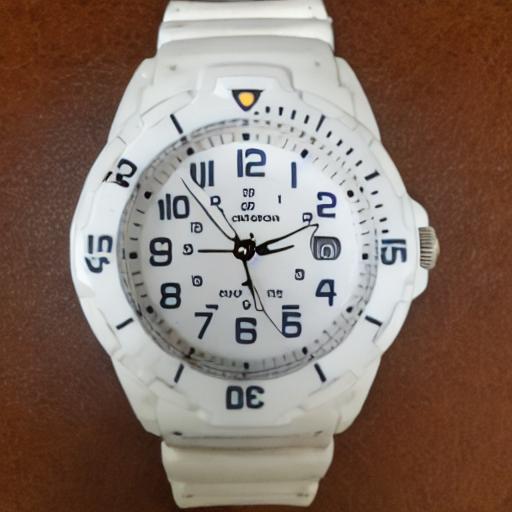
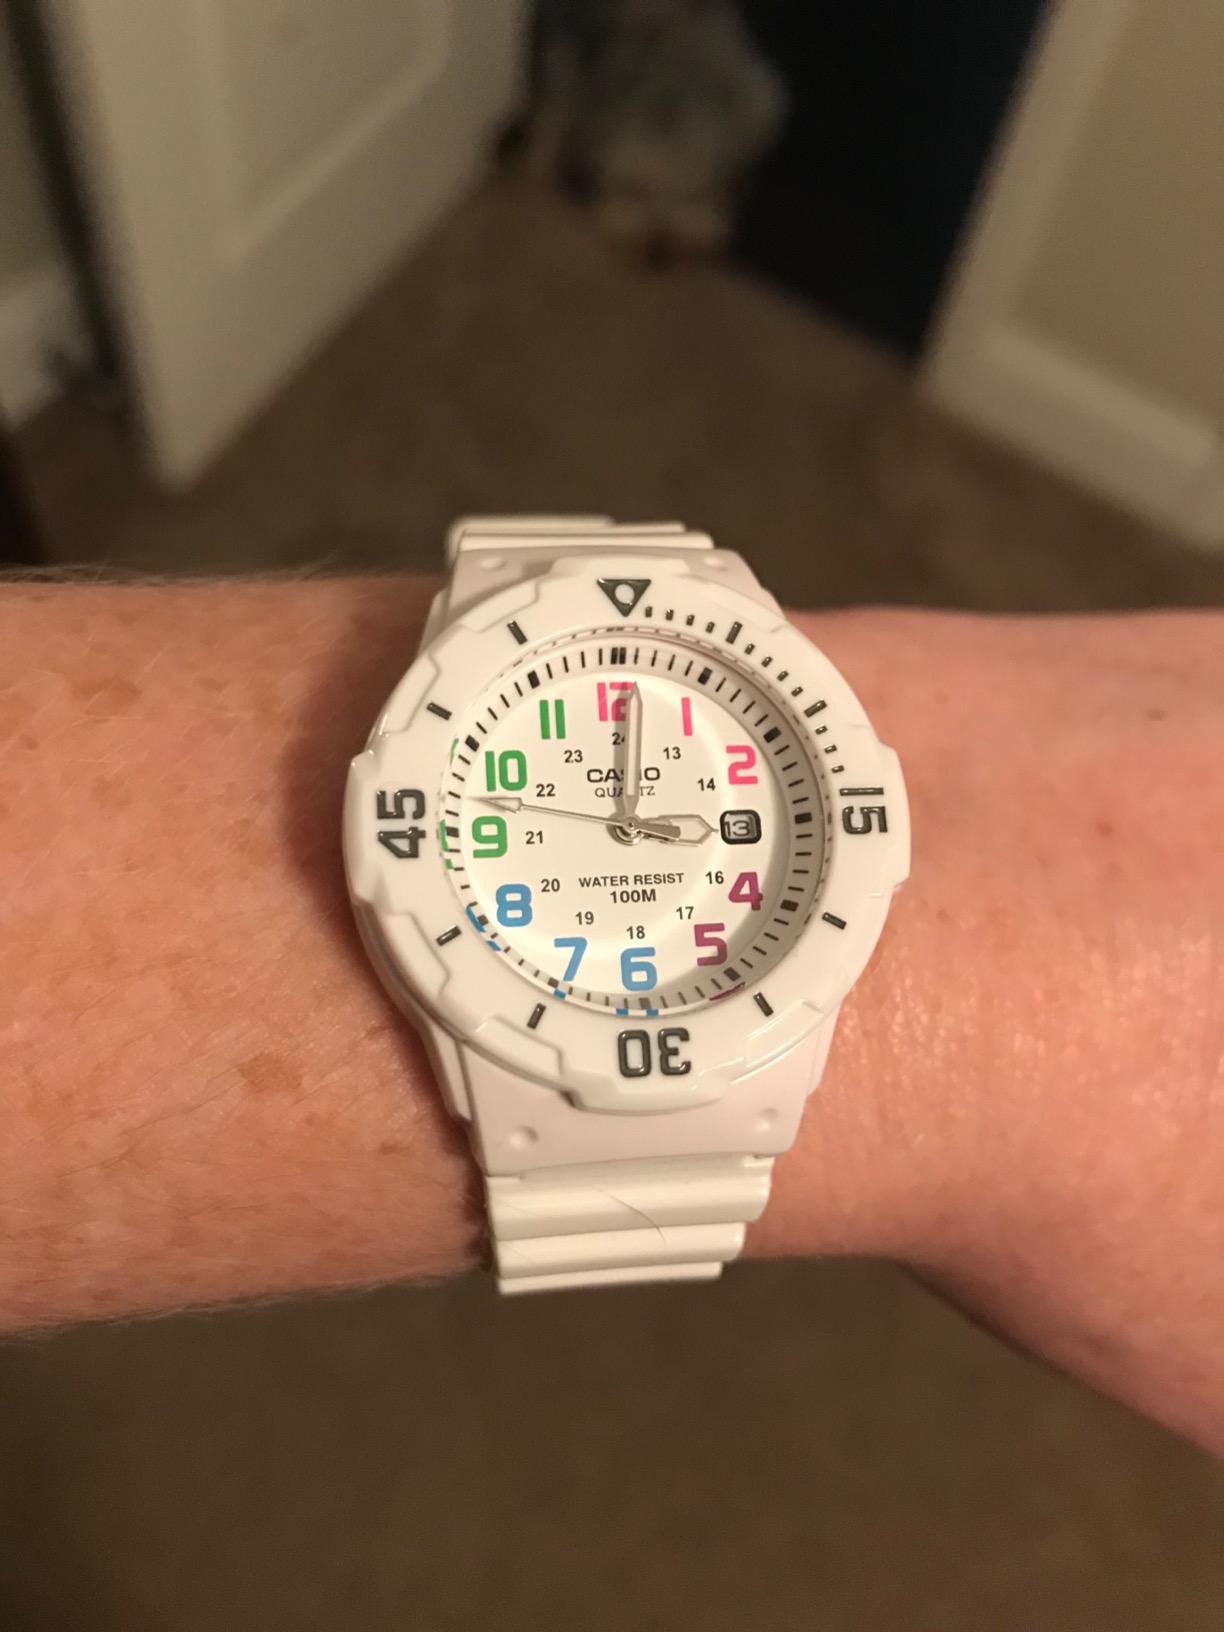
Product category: accessories_watch
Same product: no